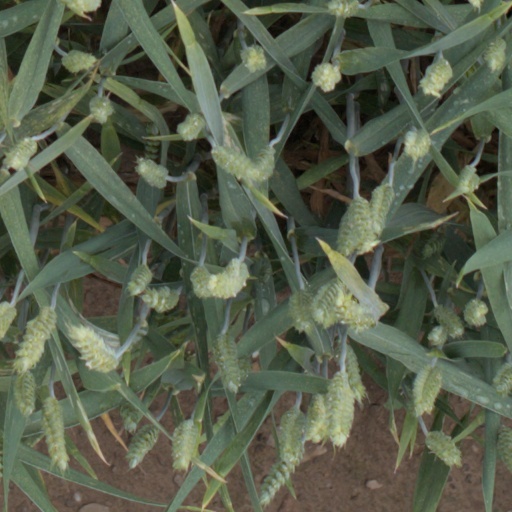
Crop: wheat